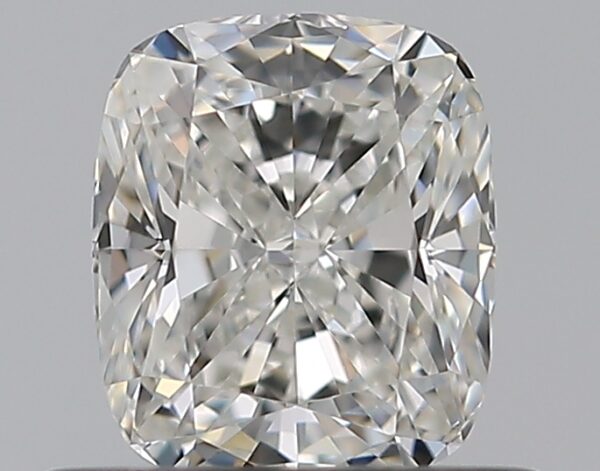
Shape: cushion
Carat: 0.5
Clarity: VS1
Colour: G
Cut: EX
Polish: EX
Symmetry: EX
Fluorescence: F
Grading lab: GIA
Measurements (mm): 4.97 x 4.24 x 2.85